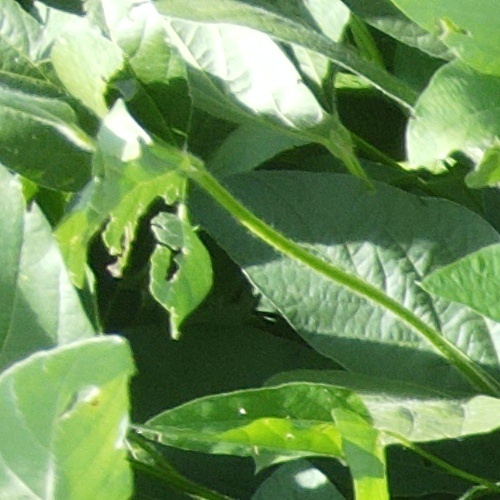
Label: Caterpillar